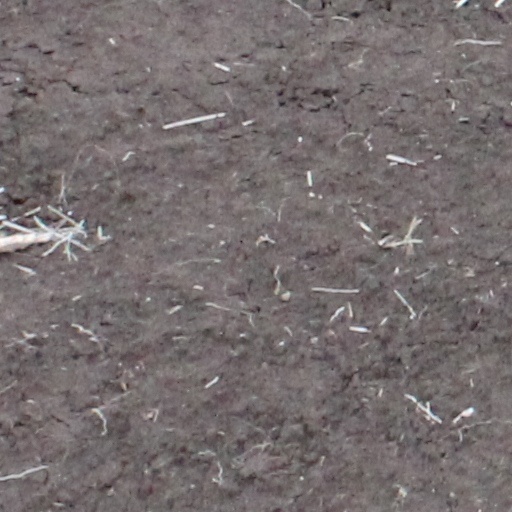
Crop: wheat